Griqua people

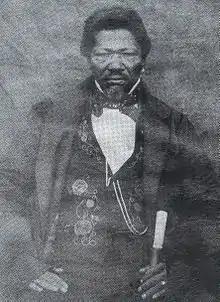
Adam Kok III, The Captain of the Griqua people

The Griquas are a subgroup of mixed-race heterogeneous formerly-Xiri-speaking nations in South Africa with a unique origin in the early history of the Dutch Cape Colony. Like the Boers, they migrated inland from the Cape and in the 19th century established several states in what is now South Africa and Namibia. The Griqua consider themselves as being South Africa’s first multiracial nation with people descended directly from Dutch settlers in the Cape, and local peoples.